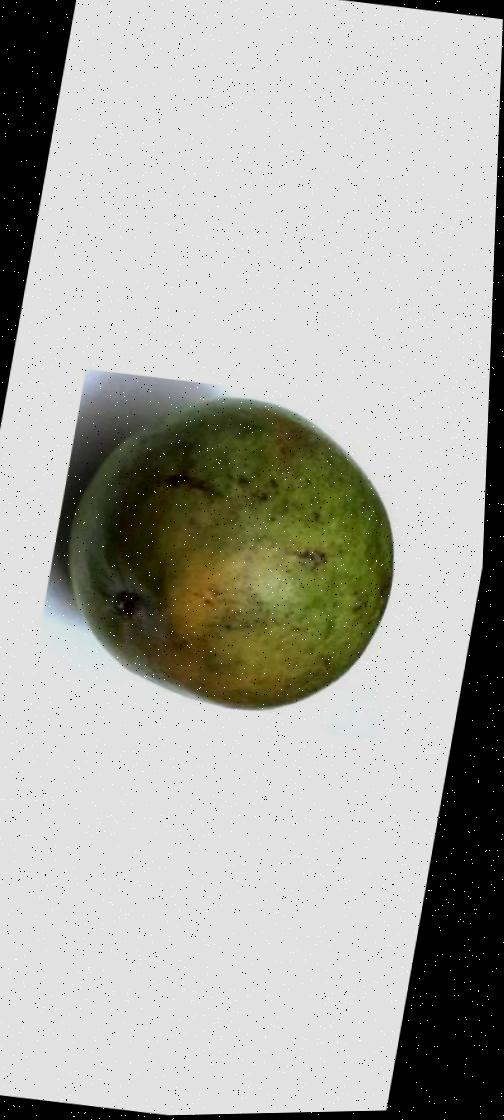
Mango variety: Rupali